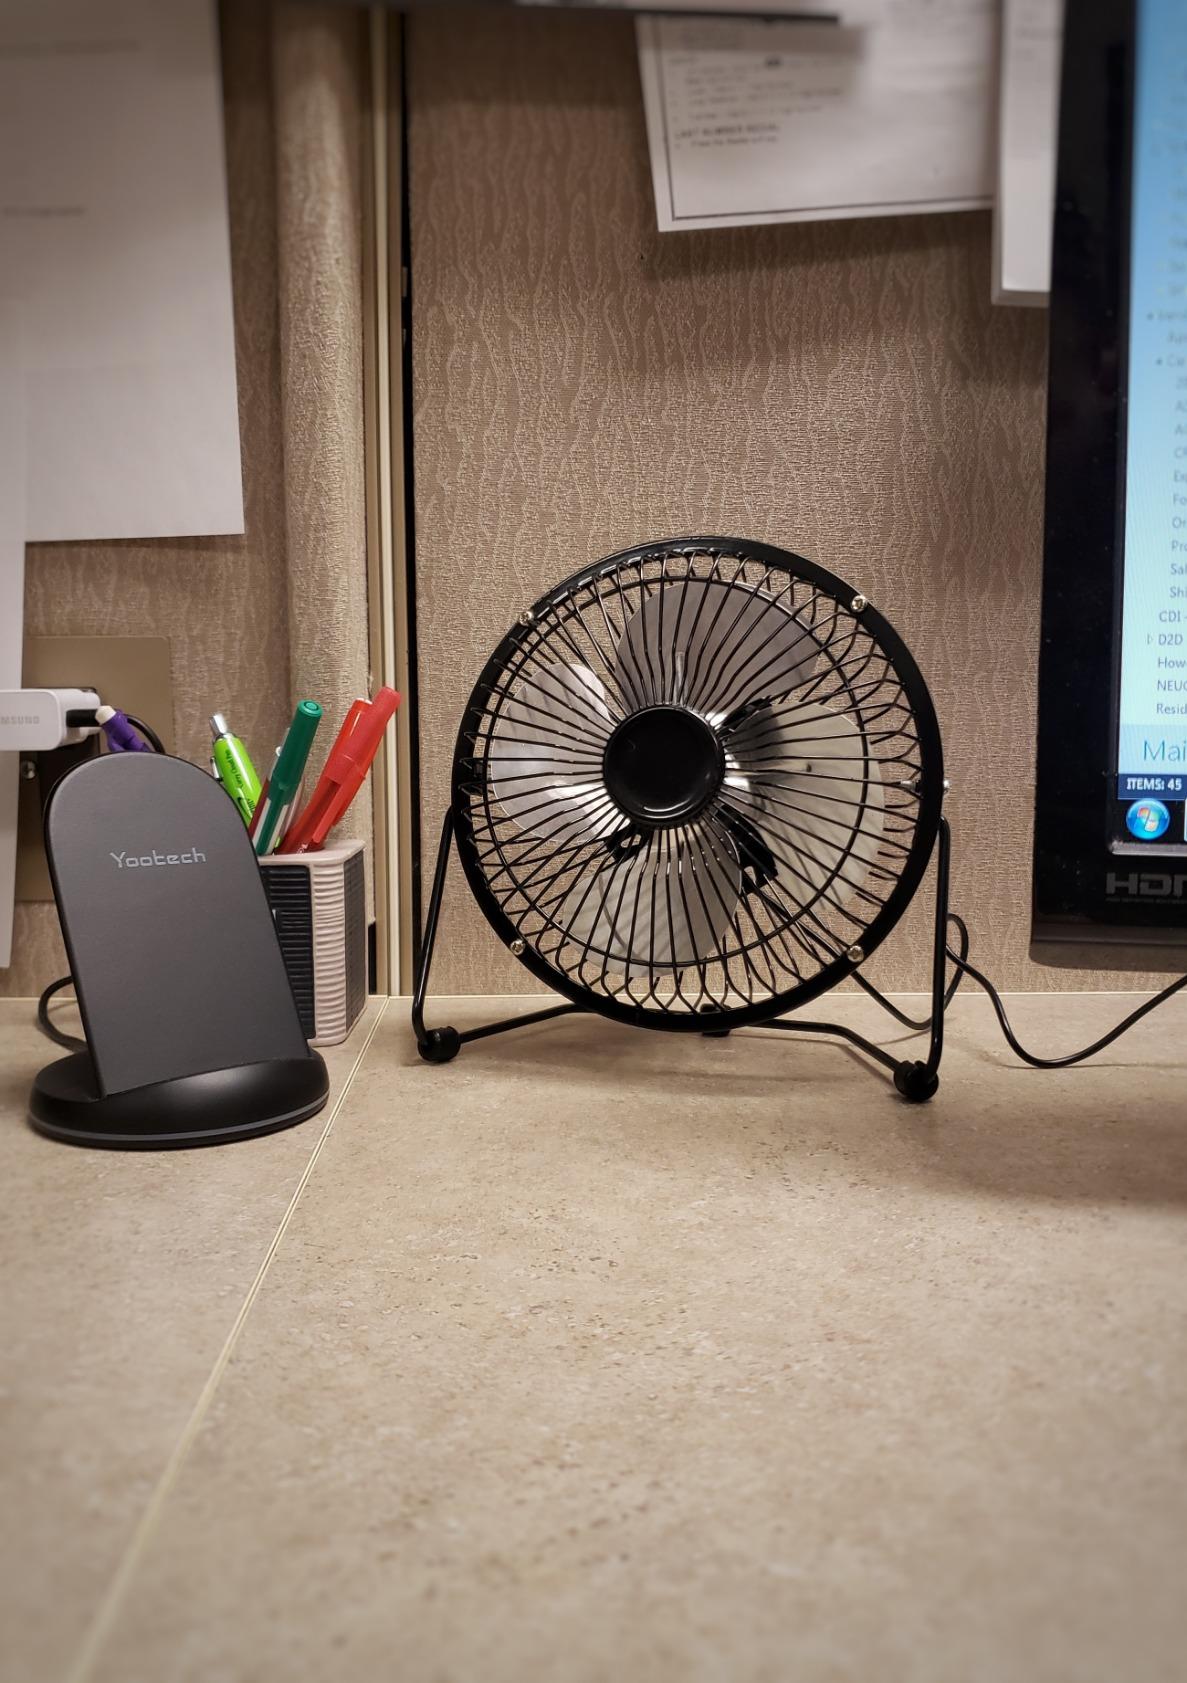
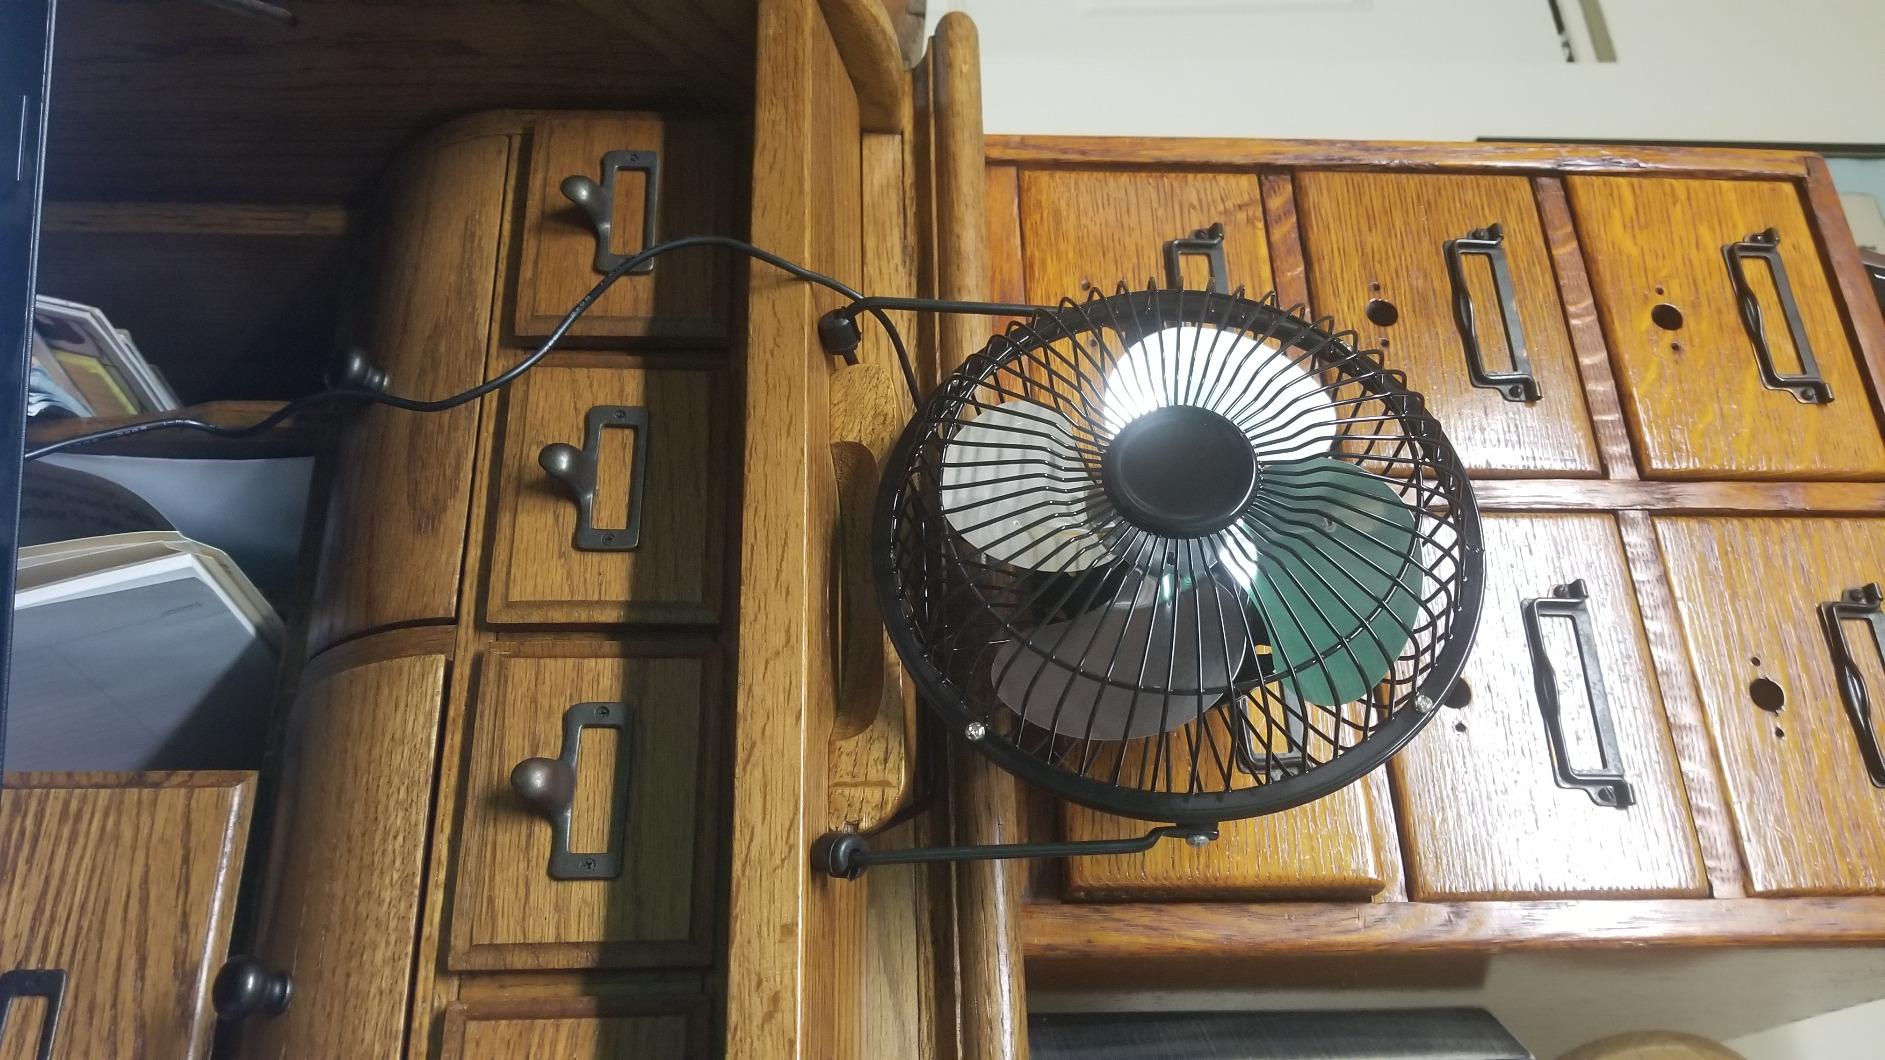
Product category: fan
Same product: yes